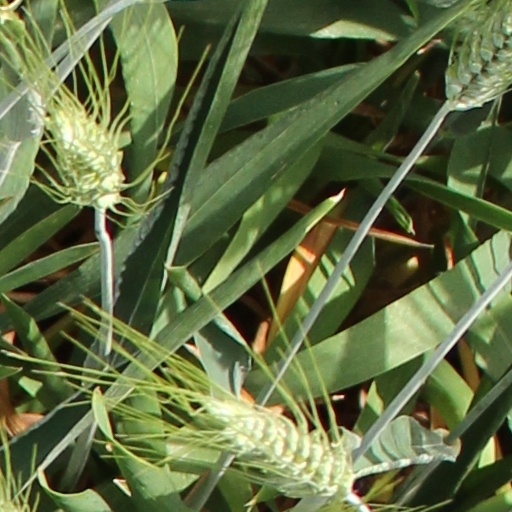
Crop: wheat